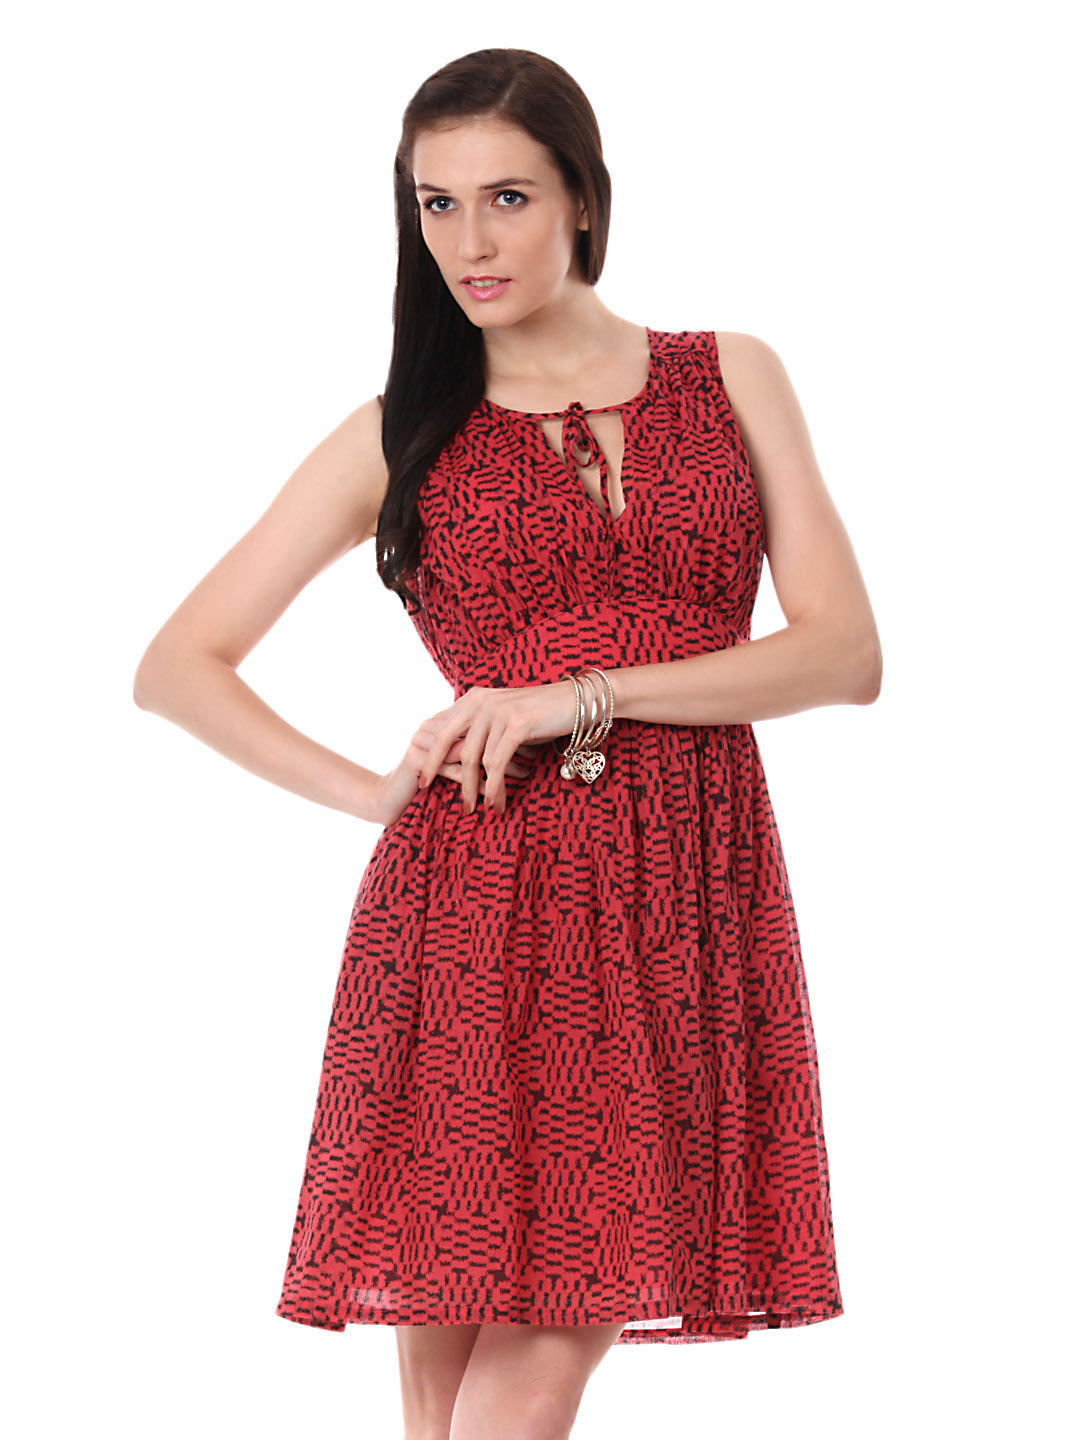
French Connection Women Red Dress
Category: Apparel / Dress / Dresses
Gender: Women
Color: Red
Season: Summer 2012
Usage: Casual